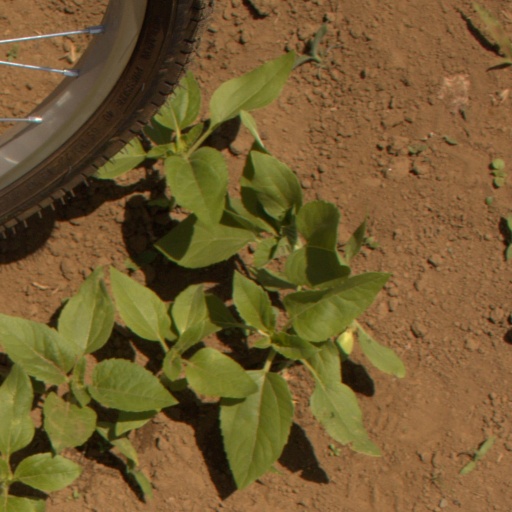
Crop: Jerusalem artichoke